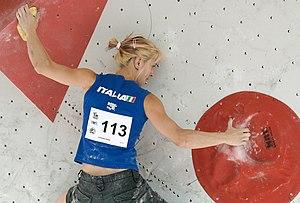
Jenny Lavarda est une grimpeuse italienne, pratiquant également le dry-tooling, et la première de son pays à avoir gravi une voie de difficulté 8c/8c+. Véritable star dans son pays dans les disciplines de la difficulté et de la vitesse, elle a été championne d'Italie sept fois en huit éditions. En dry-tooling, elle est médaillée de bronze en 2003, puis championne du monde en 2007.